FC Bayern Munich 1–2 Norwich City F.C. (1993)

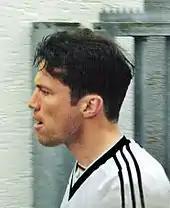
Norwich manager Walker targeted World-Cup winner Lothar Matthäus "(pictured)" as an unlikely weak link in the Bayern Munich team.

The UEFA Cup was an annual football club competition organised by UEFA between 1971 and 2009, for eligible European football clubs. Clubs qualified for the competition based on their performance in their national leagues and cup competitions. Until a format change in 1990, it was the second-tier competition of European club football, ranking below the UEFA Champions League. The 1993–94 UEFA Cup was played as a knockout tournament; in each round teams contested two-legged ties, from which the team who scored the most goals across the two matches progressed to the next round.